2nd Somerset Militia

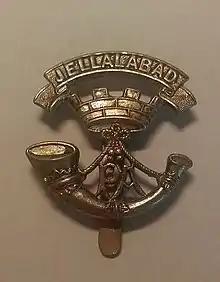
Somerset Light Infantry cap badge.

War having broken out with Russia in 1854 and an expeditionary force sent to the Crimea, the militia began to be called out for home defence. The 2nd Somersets were embodied on 25 September 1854 and sent to Ireland, serving at Cork by the beginning of December. It transferred to Dublin during November 1855, moving out of the city to The Curragh by May 1856. The war had ended in March with the Treaty of Paris, and the regiment was disembodied later that year. Unlike some other regiments it was not embodied during the Indian Mutiny